Jaqueline Ribeiro

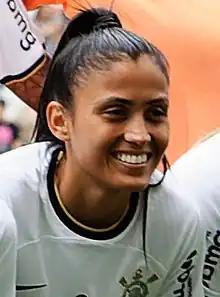
Jaqueline with Corinthians in 2023

Jaqueline Ribeiro dos Santos Almeida (born 31 March 2000), known as Jaqueline Ribeiro or just Jaqueline, is a Brazilian professional footballer who plays as a forward for Corinthians.